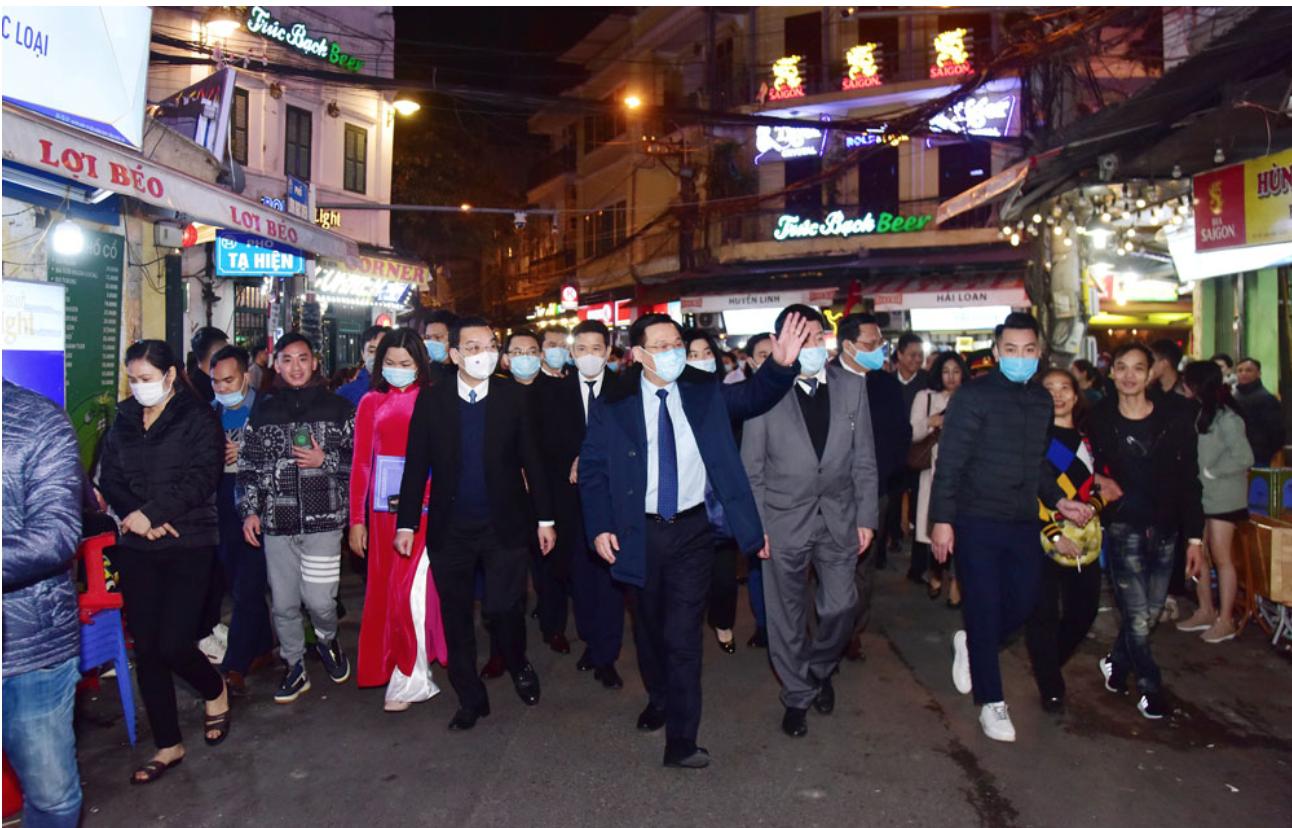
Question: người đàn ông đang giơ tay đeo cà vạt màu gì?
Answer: người đàn ông đang giơ tay đeo cà vạt màu xanh dương